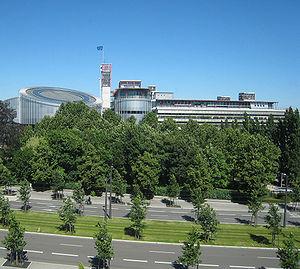
Cour Européenne des Droits de l'Homme - European Court of Human Rights
La Robertsau est le quartier le plus septentrional de Strasbourg, autrefois maraîcher et aujourd'hui essentiellement résidentiel.
Les droits des personnes lesbiennes, gays, bisexuelles et transgenres au Royaume-Uni n’ont été reconnus que dans la deuxième moitié du XXᵉ siècle, lorsque les activités sexuelles entre hommes ont été dépénalisées et que l’État a progressivement accordé son soutien à la communauté LGBT. Auparavant, la loi de 1533 sur la Bougrerie identifiait la sodomie comme un crime passible de pendaison puis de prison.